Posts and telecommunications in Lebanon

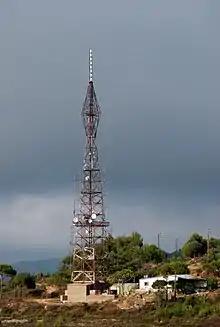
Radio mast in Mont Lebanon

Radio-Orient, which started broadcasting in 1938, was the second radio to do so in the Arab world, after Cairo. In April 1946, three years after Lebanon's independence, it became Radio Libanaise: Attached to the Ministry of News and Tourism, it was the country's first radio channel, later known as Radio Liban. In January 1958, it moved from the government's seat, at the Serail, to a new building in Senayeh, fitted with seven state-of-the-art studios built by Siemens. Radio Liban remains deeply associated, in Lebanon, with this economically prosperous yet politically tense era, not least for introducing the still lively tradition of broadcasting Feyrouz every morning, to lighten the atmosphere after the daily news.